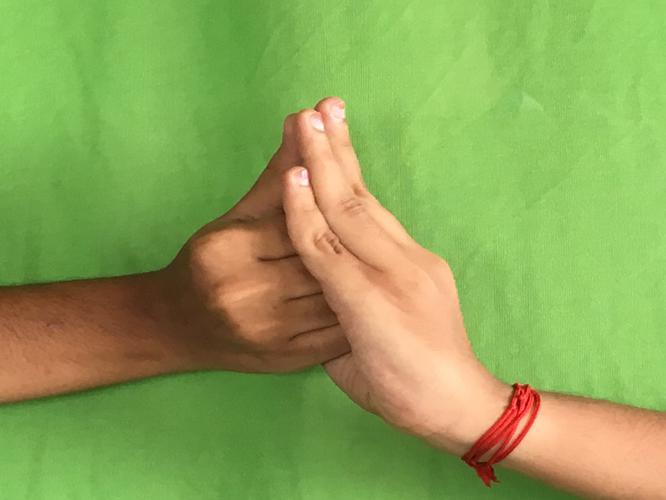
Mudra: Shanka
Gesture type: double_hand